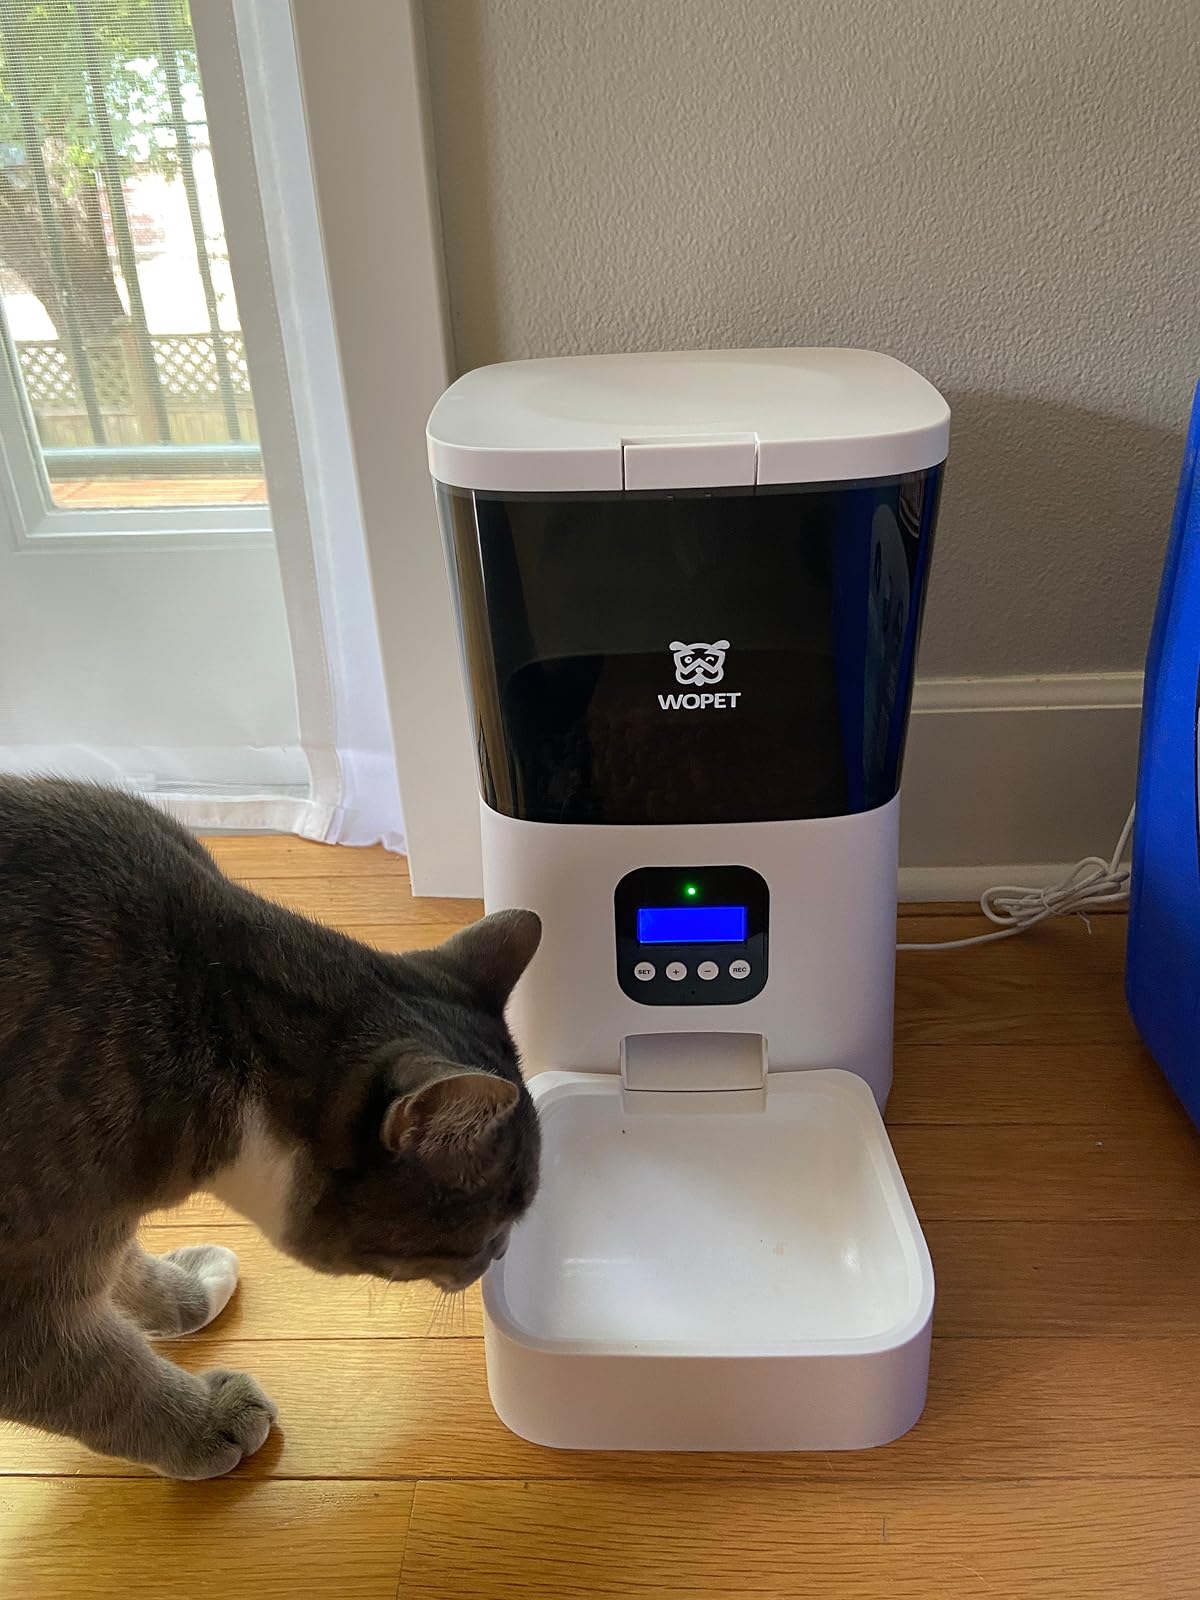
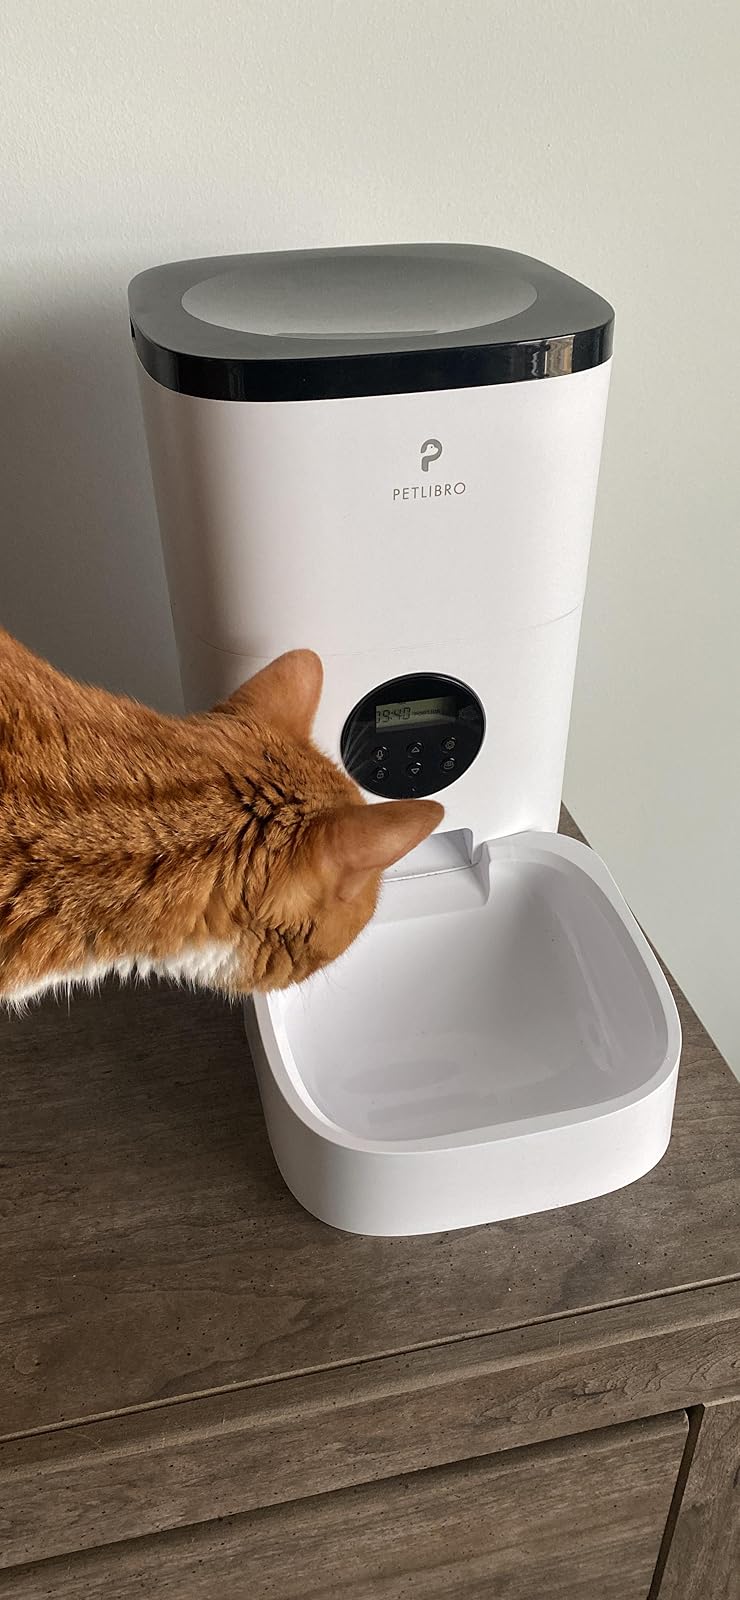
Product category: items_feeder
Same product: no